Sokodé

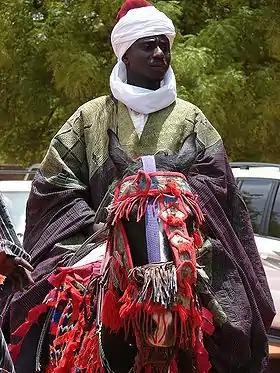
Horseman mimicking a Semassi warrior

Sokodé is the city with the highest proportion of Muslims in Togo. 70% of the population is Muslim and the remaining 30% are Christians, mostly Catholics. Sokodé is home to the Tem people and most people in Sokodé speak Kotokoli (or Tem). The ethnonym Kotokoli is the name that was given to these speakers by traders of the Niger Bend. Many other languages are spoken in Togo, especially Ewé, the dominant language of the south, and Kabyé, dominant language of the Kara region, further north. The Kotokoli and Kabyè languages are closely related.